Rachel Whiteread

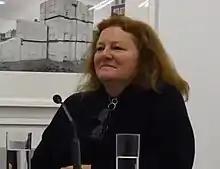
Rachel Whiteread, 2018

Dame Rachel Whiteread (born 20 April 1963) is an English artist who primarily produces sculptures, which typically take the form of casts. She was the first woman to win the annual Turner Prize in 1993.